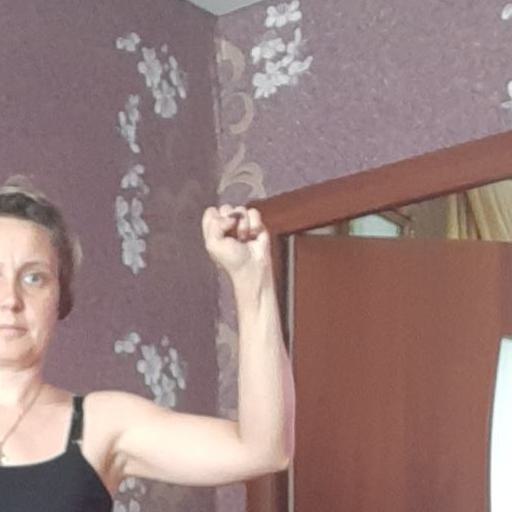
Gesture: fist